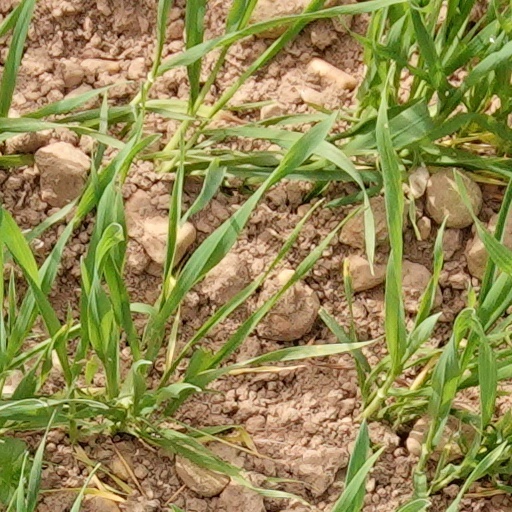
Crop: wheat